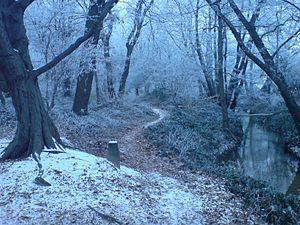
Hansel et Gretel ou Jeannot et Margot, est un conte populaire figurant parmi ceux recueillis par les frères Grimm dans le premier volume des Contes de l'enfance et du foyer.